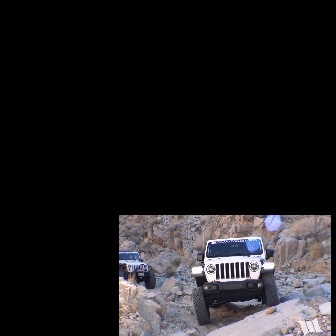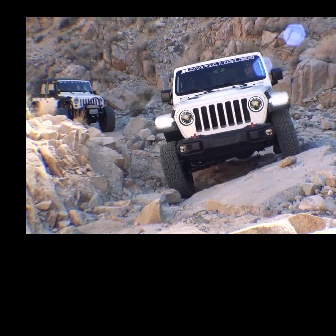
  Please identify the target specified by the bounding box [190,236,279,325] in the first image and locate it in the second image. Return the coordinates in [x_min,y_min,x_max,y_max] format.
Answer: [154,51,302,199]